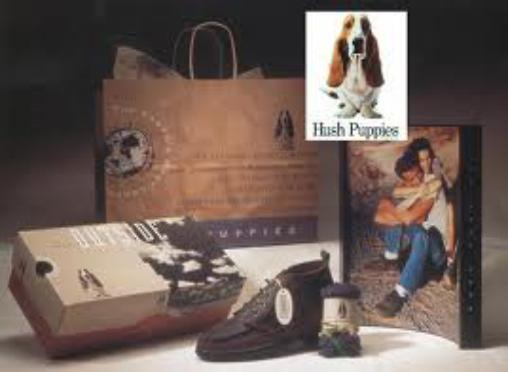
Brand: Hush Puppies
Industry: Clothes